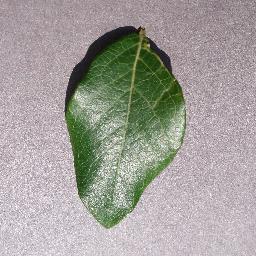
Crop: blueberry
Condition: healthy